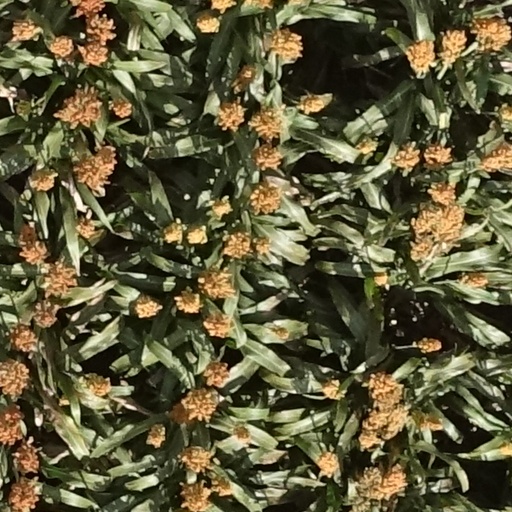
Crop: sorghum